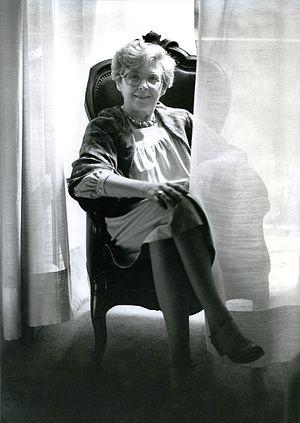
Lisa Morpurgo est une traductrice, écrivaine et astrologue italienne.
Morpurgo est le nom d'une famille juive austro-italienne, originaire de Marbourg en Styrie mais plus probablement de Maribor - anciennement Marburg an der Drau en Autriche -, ces deux villes étant connues sous le nom de « Marburg » ou « Marburgo », dont la famille a pris le nom en italien lorsque les juifs ont eu l'obligation de choisir des noms de famille.